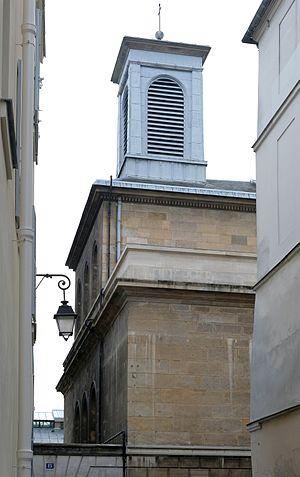
Clocher de l'église Saint-Denis-du-Saint-Sacrement vu depuis l'impasse Saint-Claude - Paris III
L'église Saint-Denys-du-Saint-Sacrement, située 70 rue de Turenne dans le 3ᵉ arrondissement de Paris.
L'impasse Saint-Claude est une voie située dans le quartier des Archives du 3ᵉ arrondissement de Paris.